Jorn Barger

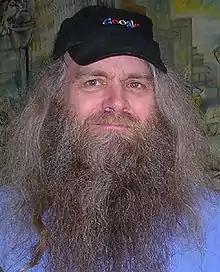
Jorn Barger in 2008

Jorn Barger (born 1953) is an American blogger, best known as editor of "Robot Wisdom", an early weblog. He has written extensively on James Joyce and artificial intelligence, among other subjects; his writing is almost entirely self-published.